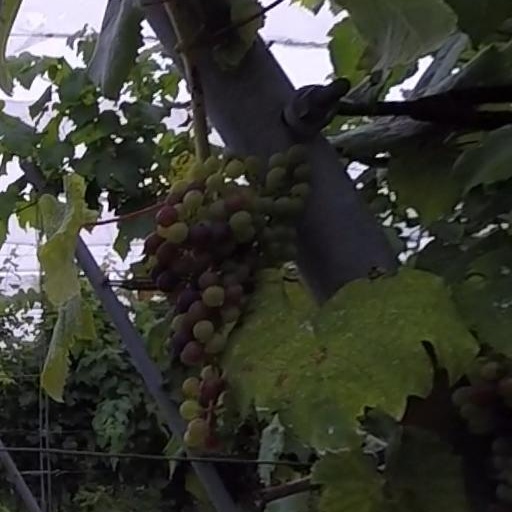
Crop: grape